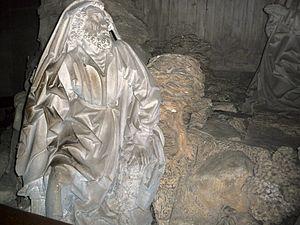
Réveillé par l'arrivée de Judas et de ses acolytes, Pierre s'apprête à dégainer son glaive, visible dans le prolongement de son bras droit.
La sculpture du mont des Oliviers de la Cathédrale Notre-Dame de Strasbourg est située contre le mur de l'abside de l'actuelle chapelle Saint-Laurent. Commandée en 1498 par Nicolas Roeder pour le cimetière de l'église Saint-Thomas, elle est transférée dans la cathédrale en 1667.